Sky position (RA, Dec in degrees): 119.894, 18.35
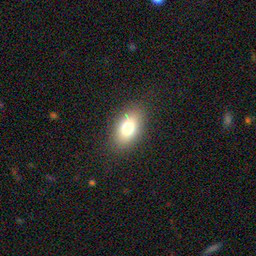
Galaxy morphology: In-between Round Smooth Galaxies